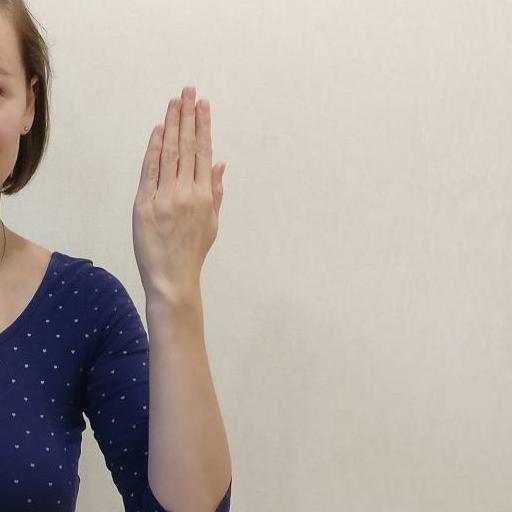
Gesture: stop_inverted